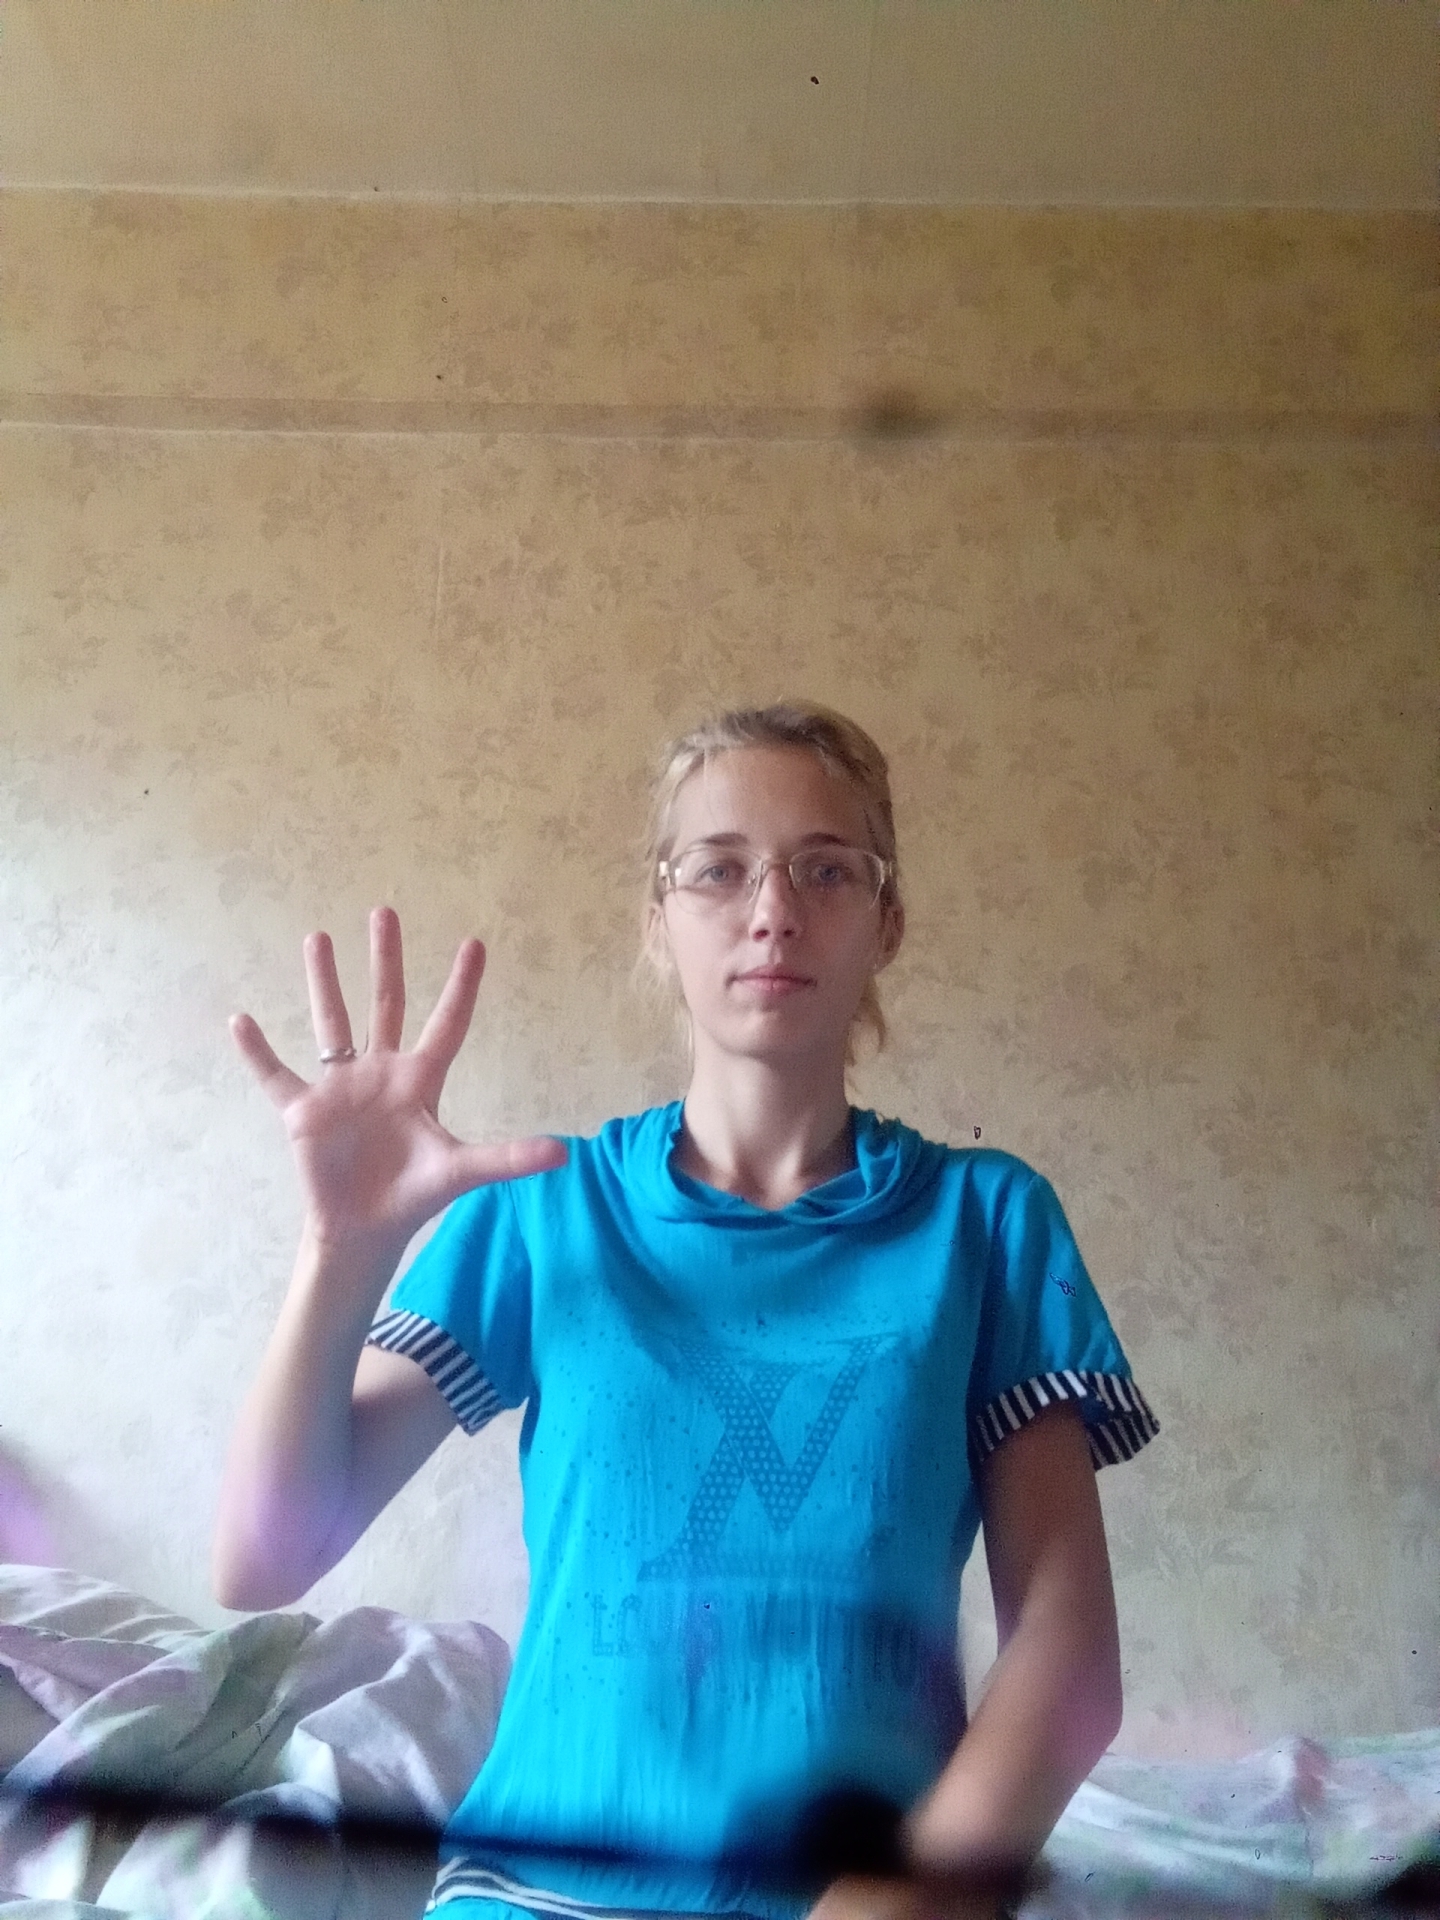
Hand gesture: palm